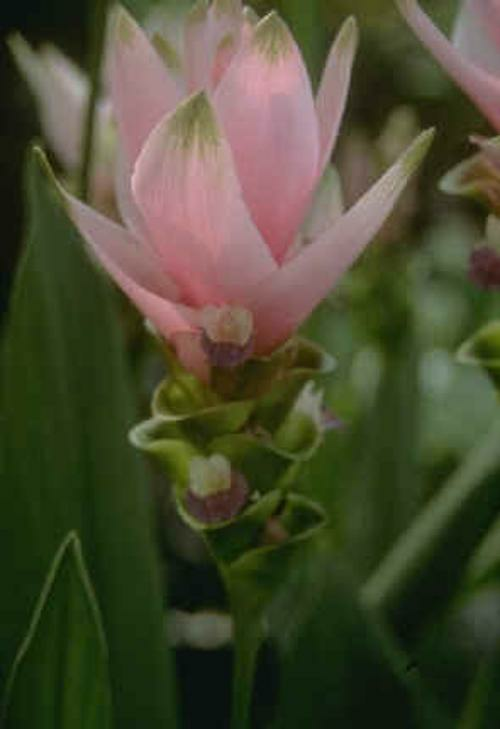
Flower: siam tulip